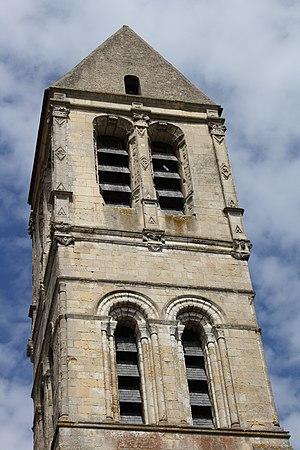
L'église Saint-Côme-Saint-Damien est une église catholique paroissiale située à Luzarches, dans le Val-d'Oise en France, dédiée à Saint Côme et Saint Damien, saints patrons des médecins et des pharmaciens. Ses origines se perdent dans le temps, et l'église porte son vocable actuel au moins depuis le VIIIᵉ siècle. La partie la plus ancienne conservée est le chœur voûté en berceau à l'abside en cul-de-four, qui comporte des éléments de la fin du XIᵉ siècle. Seulement une quarantaine d'années plus tard, le clocher et une absidiole sont bâtis au nord du chœur. Alors que l'extérieur porte tous les caractéristiques de l'architecture romane, les voûtes d'ogives et l'emploi de l'arc brisé à l'intérieur préfigurent l'architecture gothique. Si les absides en cul-de-four sont d'une grande rareté dans la région, les églises à posséder une telle abside et une absidiole à la fois sont encore plus rares. La chapelle de la Vierge au sud contraste fortement avec l'ensemble roman par sa luminosité et la légèreté de son architecture gothique rayonnante parvenue à l'apogée.